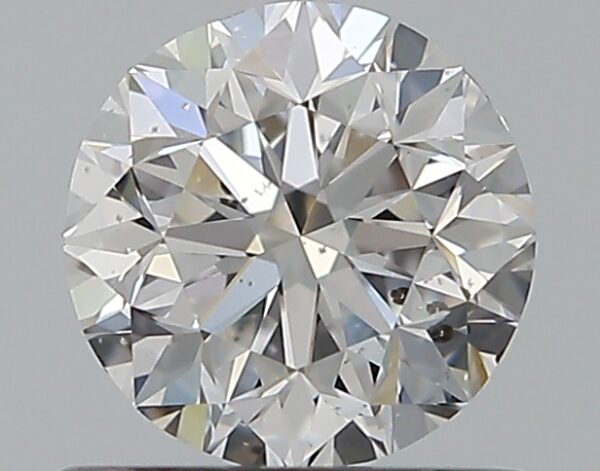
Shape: round
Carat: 0.7
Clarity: SI1
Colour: D
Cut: GD
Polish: EX
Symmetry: VG
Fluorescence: F
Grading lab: GIA
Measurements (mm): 5.44 x 5.51 x 3.63